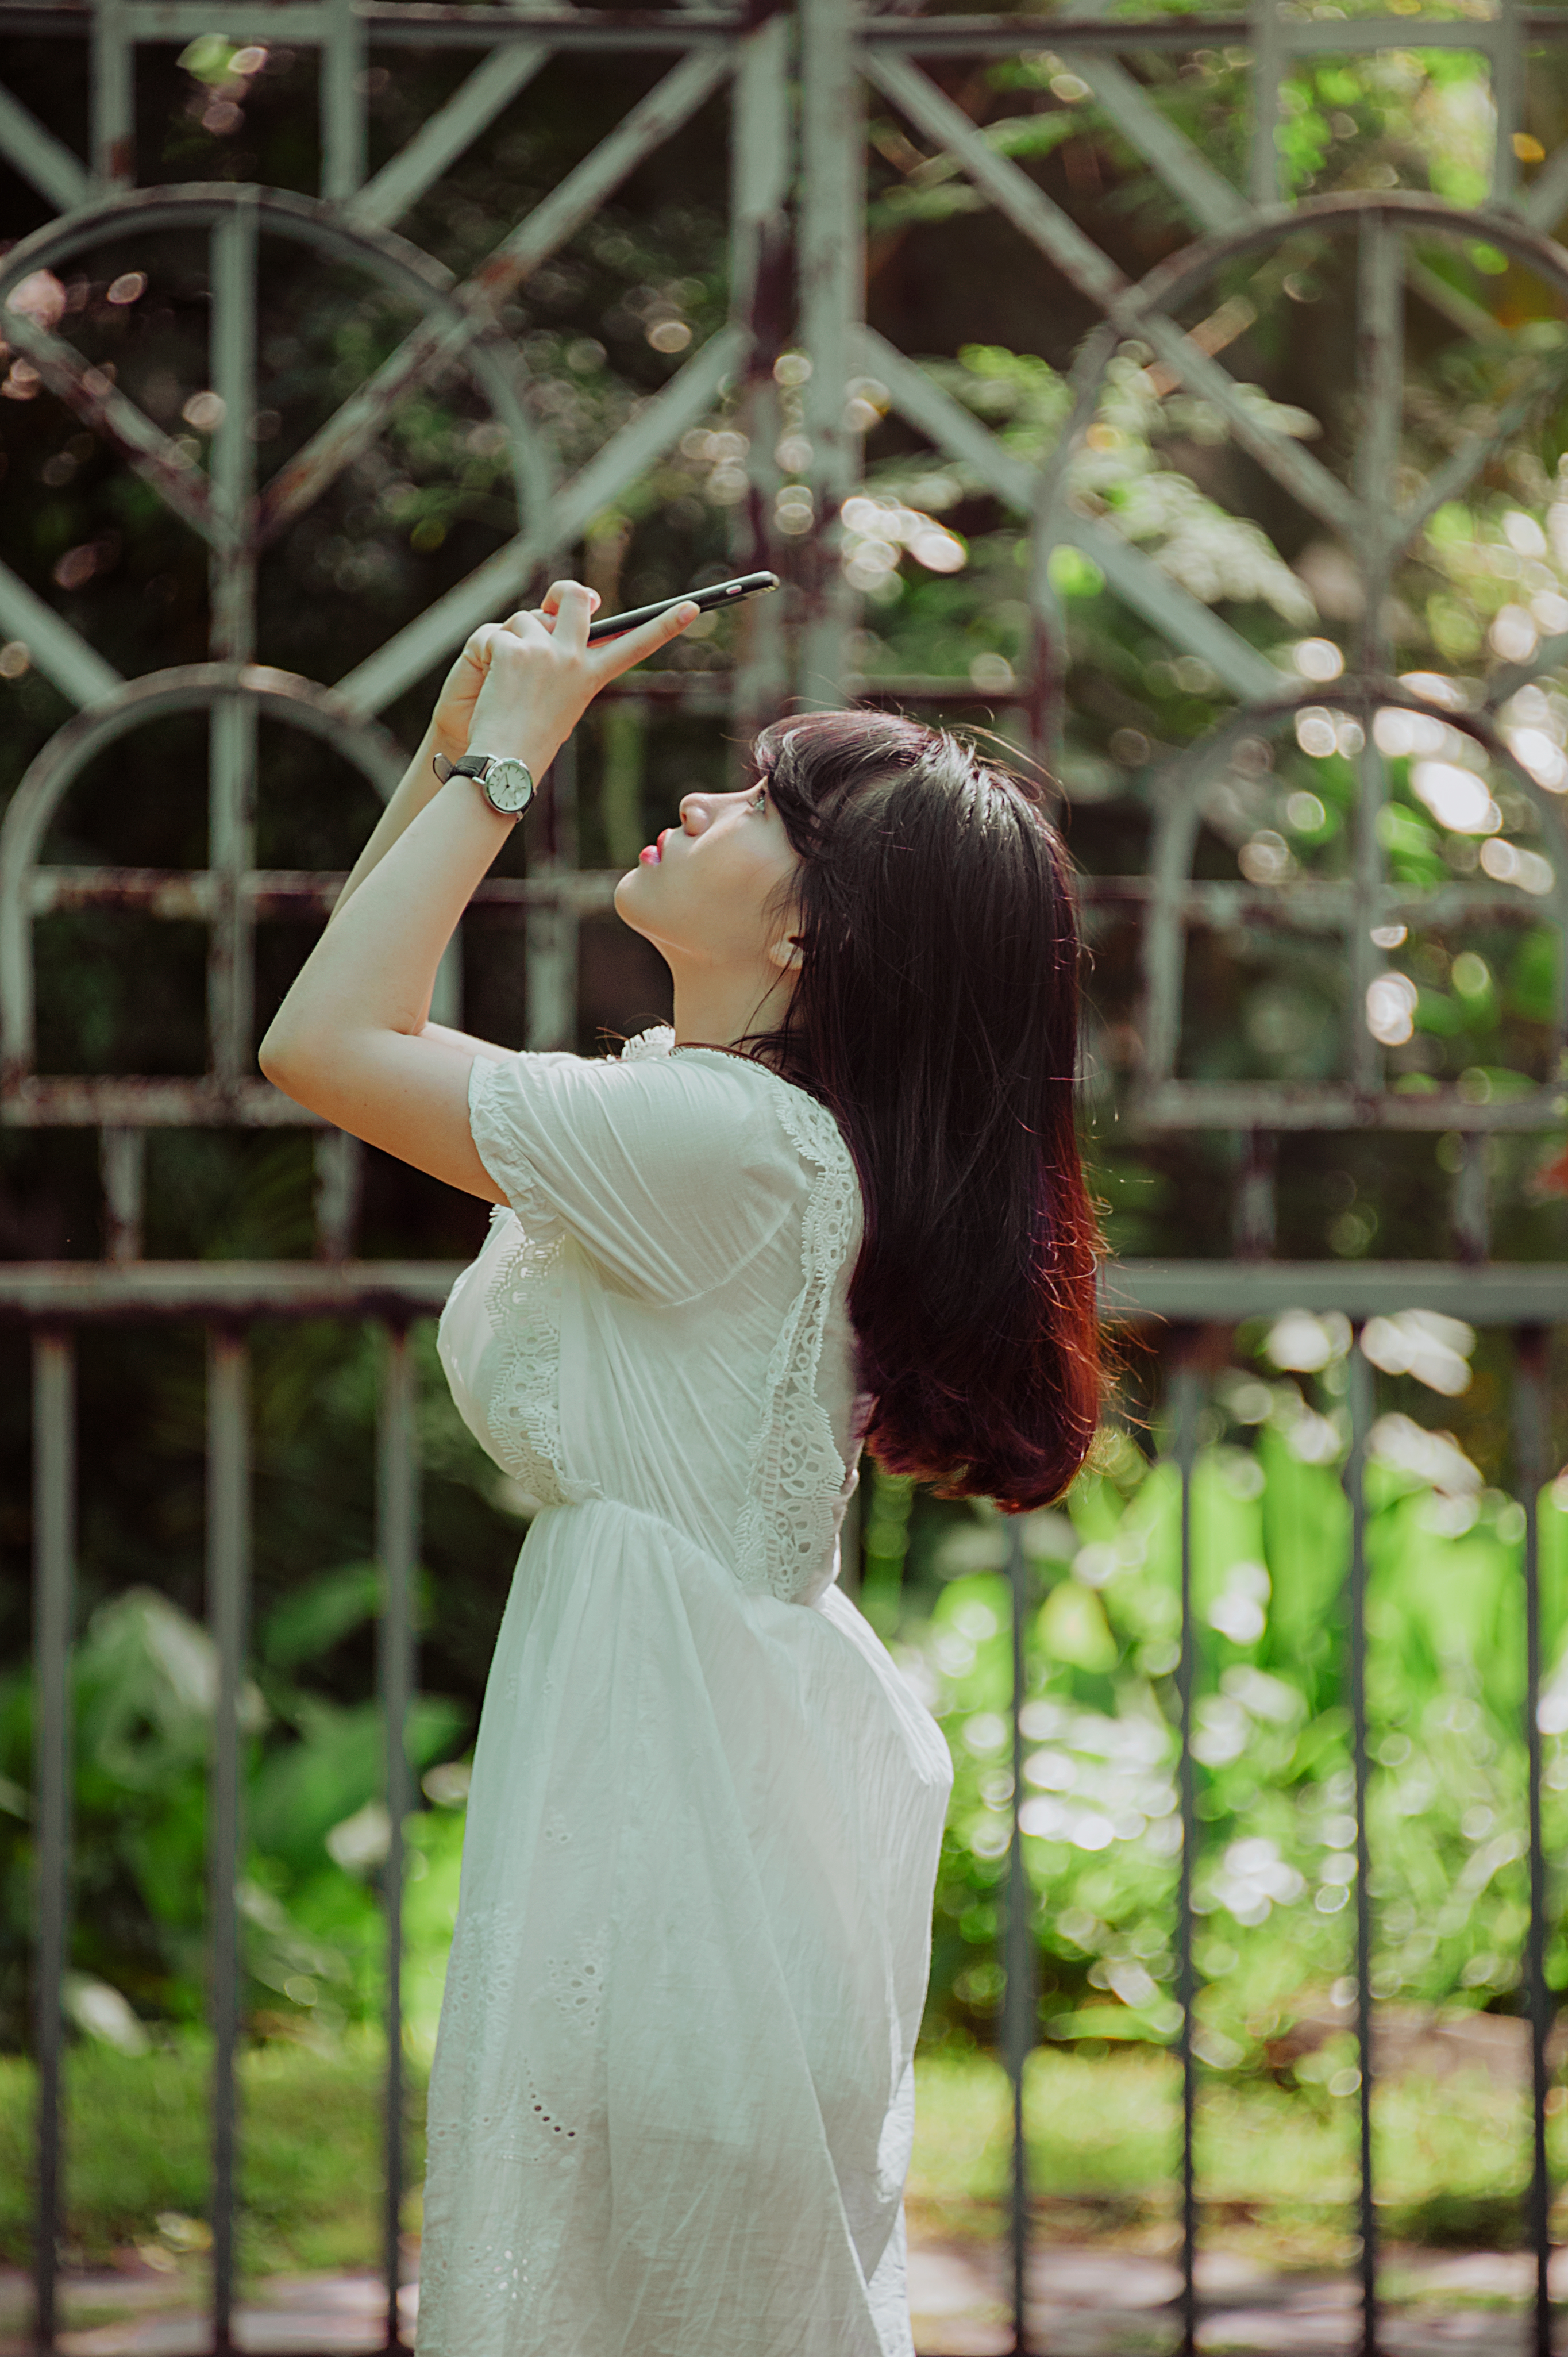
beautiful, girl, woman, green, beauty, lady, dress, flower, photography, tree, plant, trunk, long hair, fun, smile, happiness, photo shoot